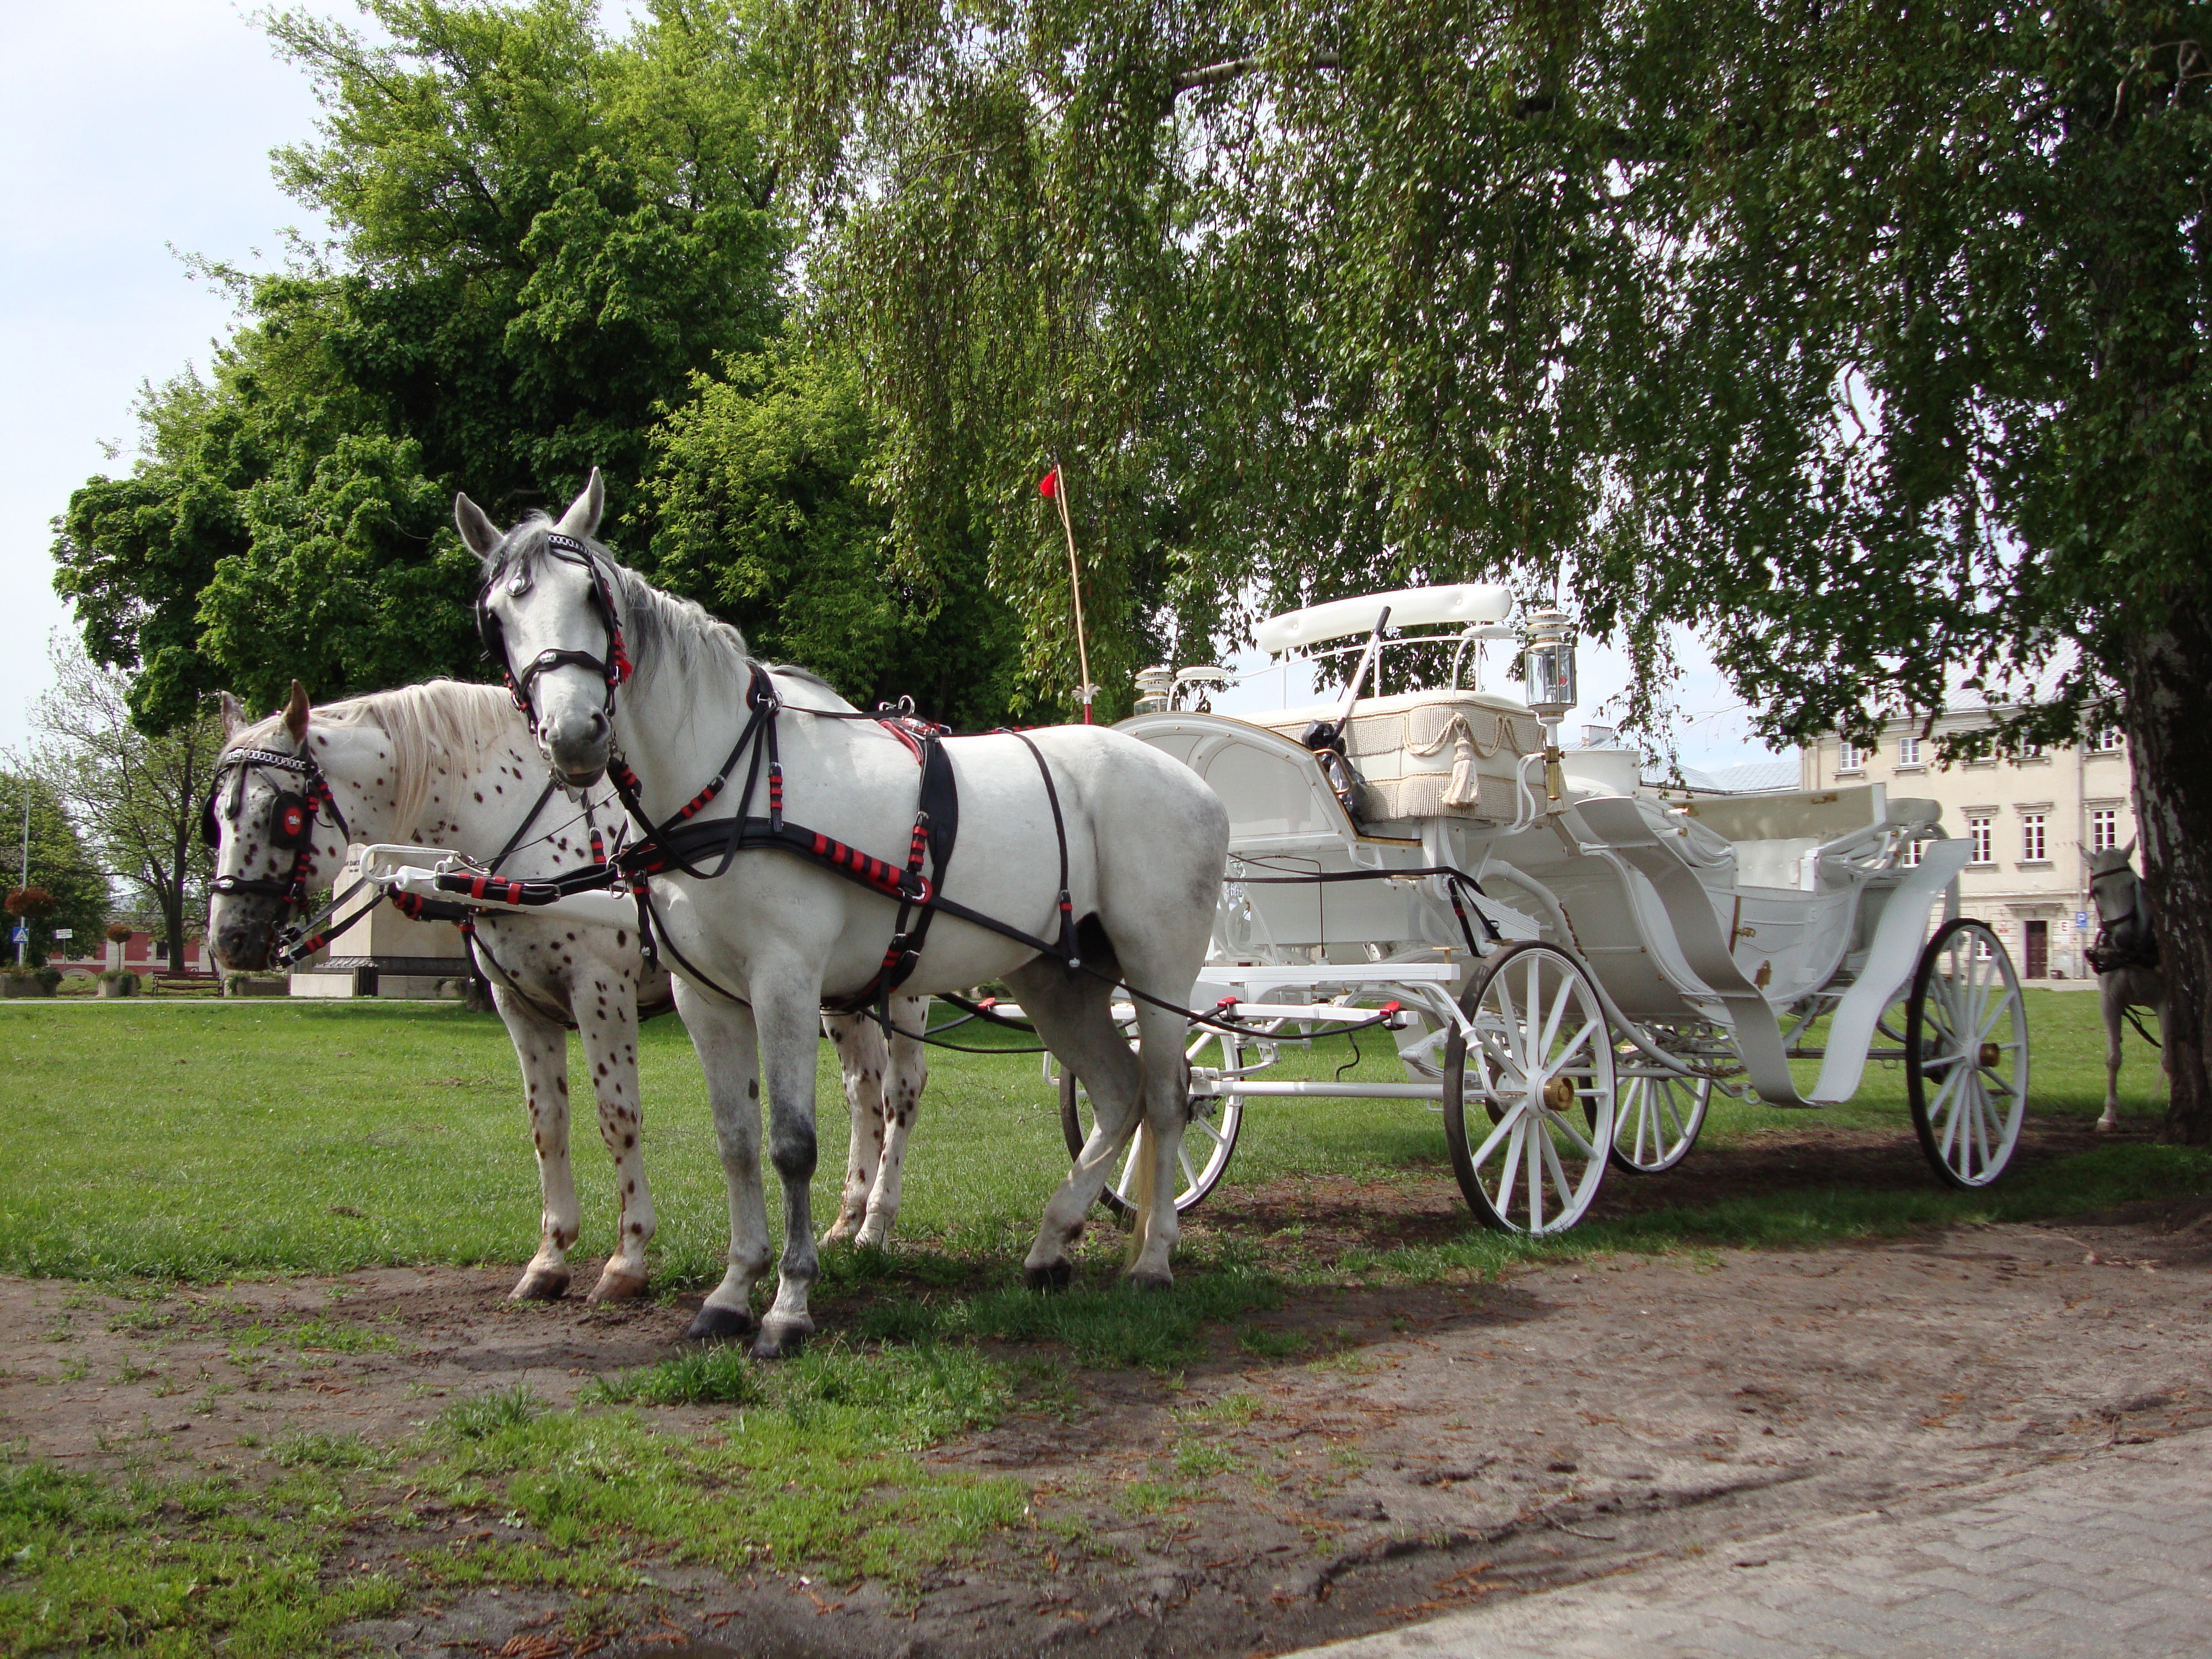
cart, vehicle, horse, tourism, horses, tour, animals, mare, carriage, chaise, ox, pack animal, land vehicle, horse like mammal, horse harness, horse and buggy